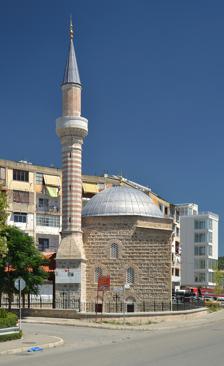
Building: Naziresha Mosque
Country: Albania
Year built: 1599
Mosque in Elbasan, Albania Naziresha Mosque Xhamia e Nazireshës Religion Affiliation Islam Location Location Elbasan , Albania Geographic coordinates 41°06′19″N 20°05′11″E / 41.10528°N 20.08639°E / 41.10528; 20.08639 Architecture Type mosque Date established 1599 The Naziresha Mosque ( Albanian : Xhamia e Nazireshës ) is a Cultural Monument of Albania , located in Elbasan . It was built in 1599 by a Naziresha (Nazire) , the daughter of a Nazır (minister). After being partly damaged in 1920 due to an earthquake (its minaret balcony and part of its typical Albanian roof was destroyed), it became a Cultural Monument in 1948. During a renovation in 2012, the traditional high red tile roof which was standing for several hundred years has been replaced by a lead dome. References